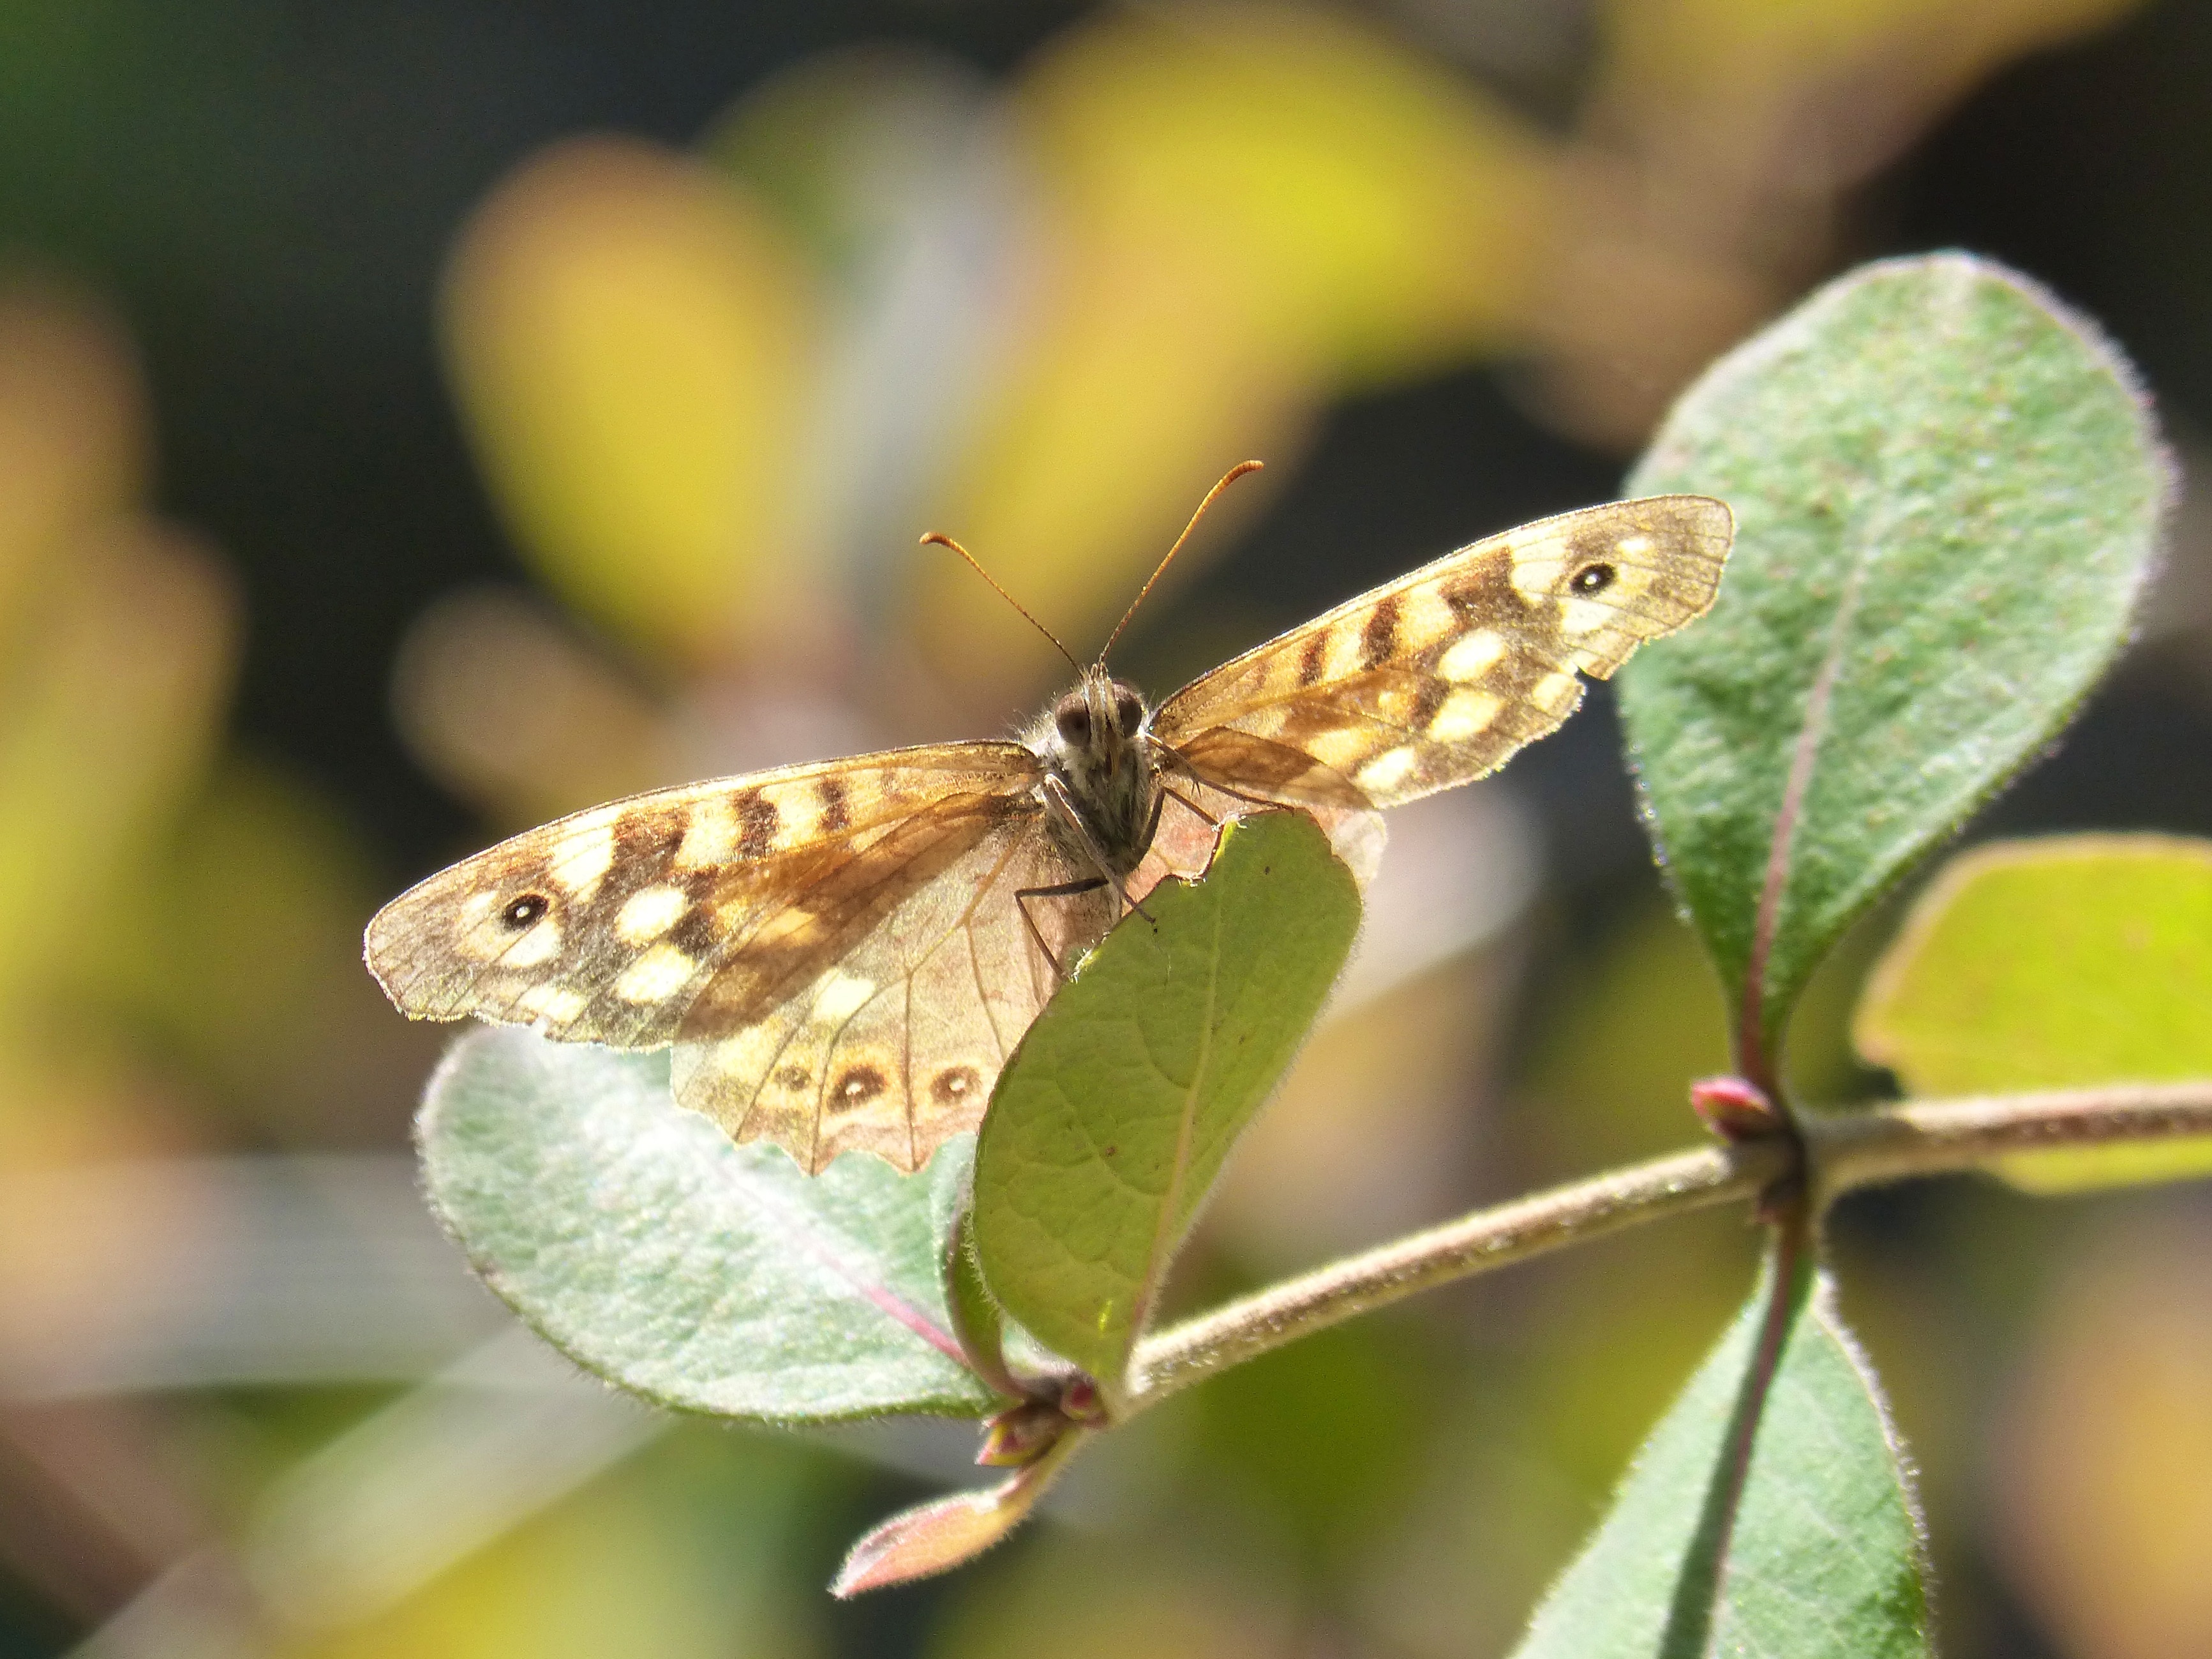
nature, photography, leaf, flower, insect, moth, butterfly, flora, fauna, invertebrate, close up, backlight, nectar, pieridae, macro photography, arthropod, saltacercas, margenera, pollinator, lasiommata megera, butterfly saltacercas, moths and butterflies, lycaenid, colias